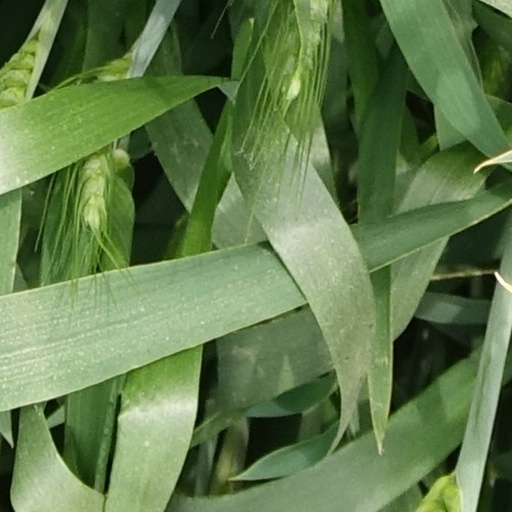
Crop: wheat